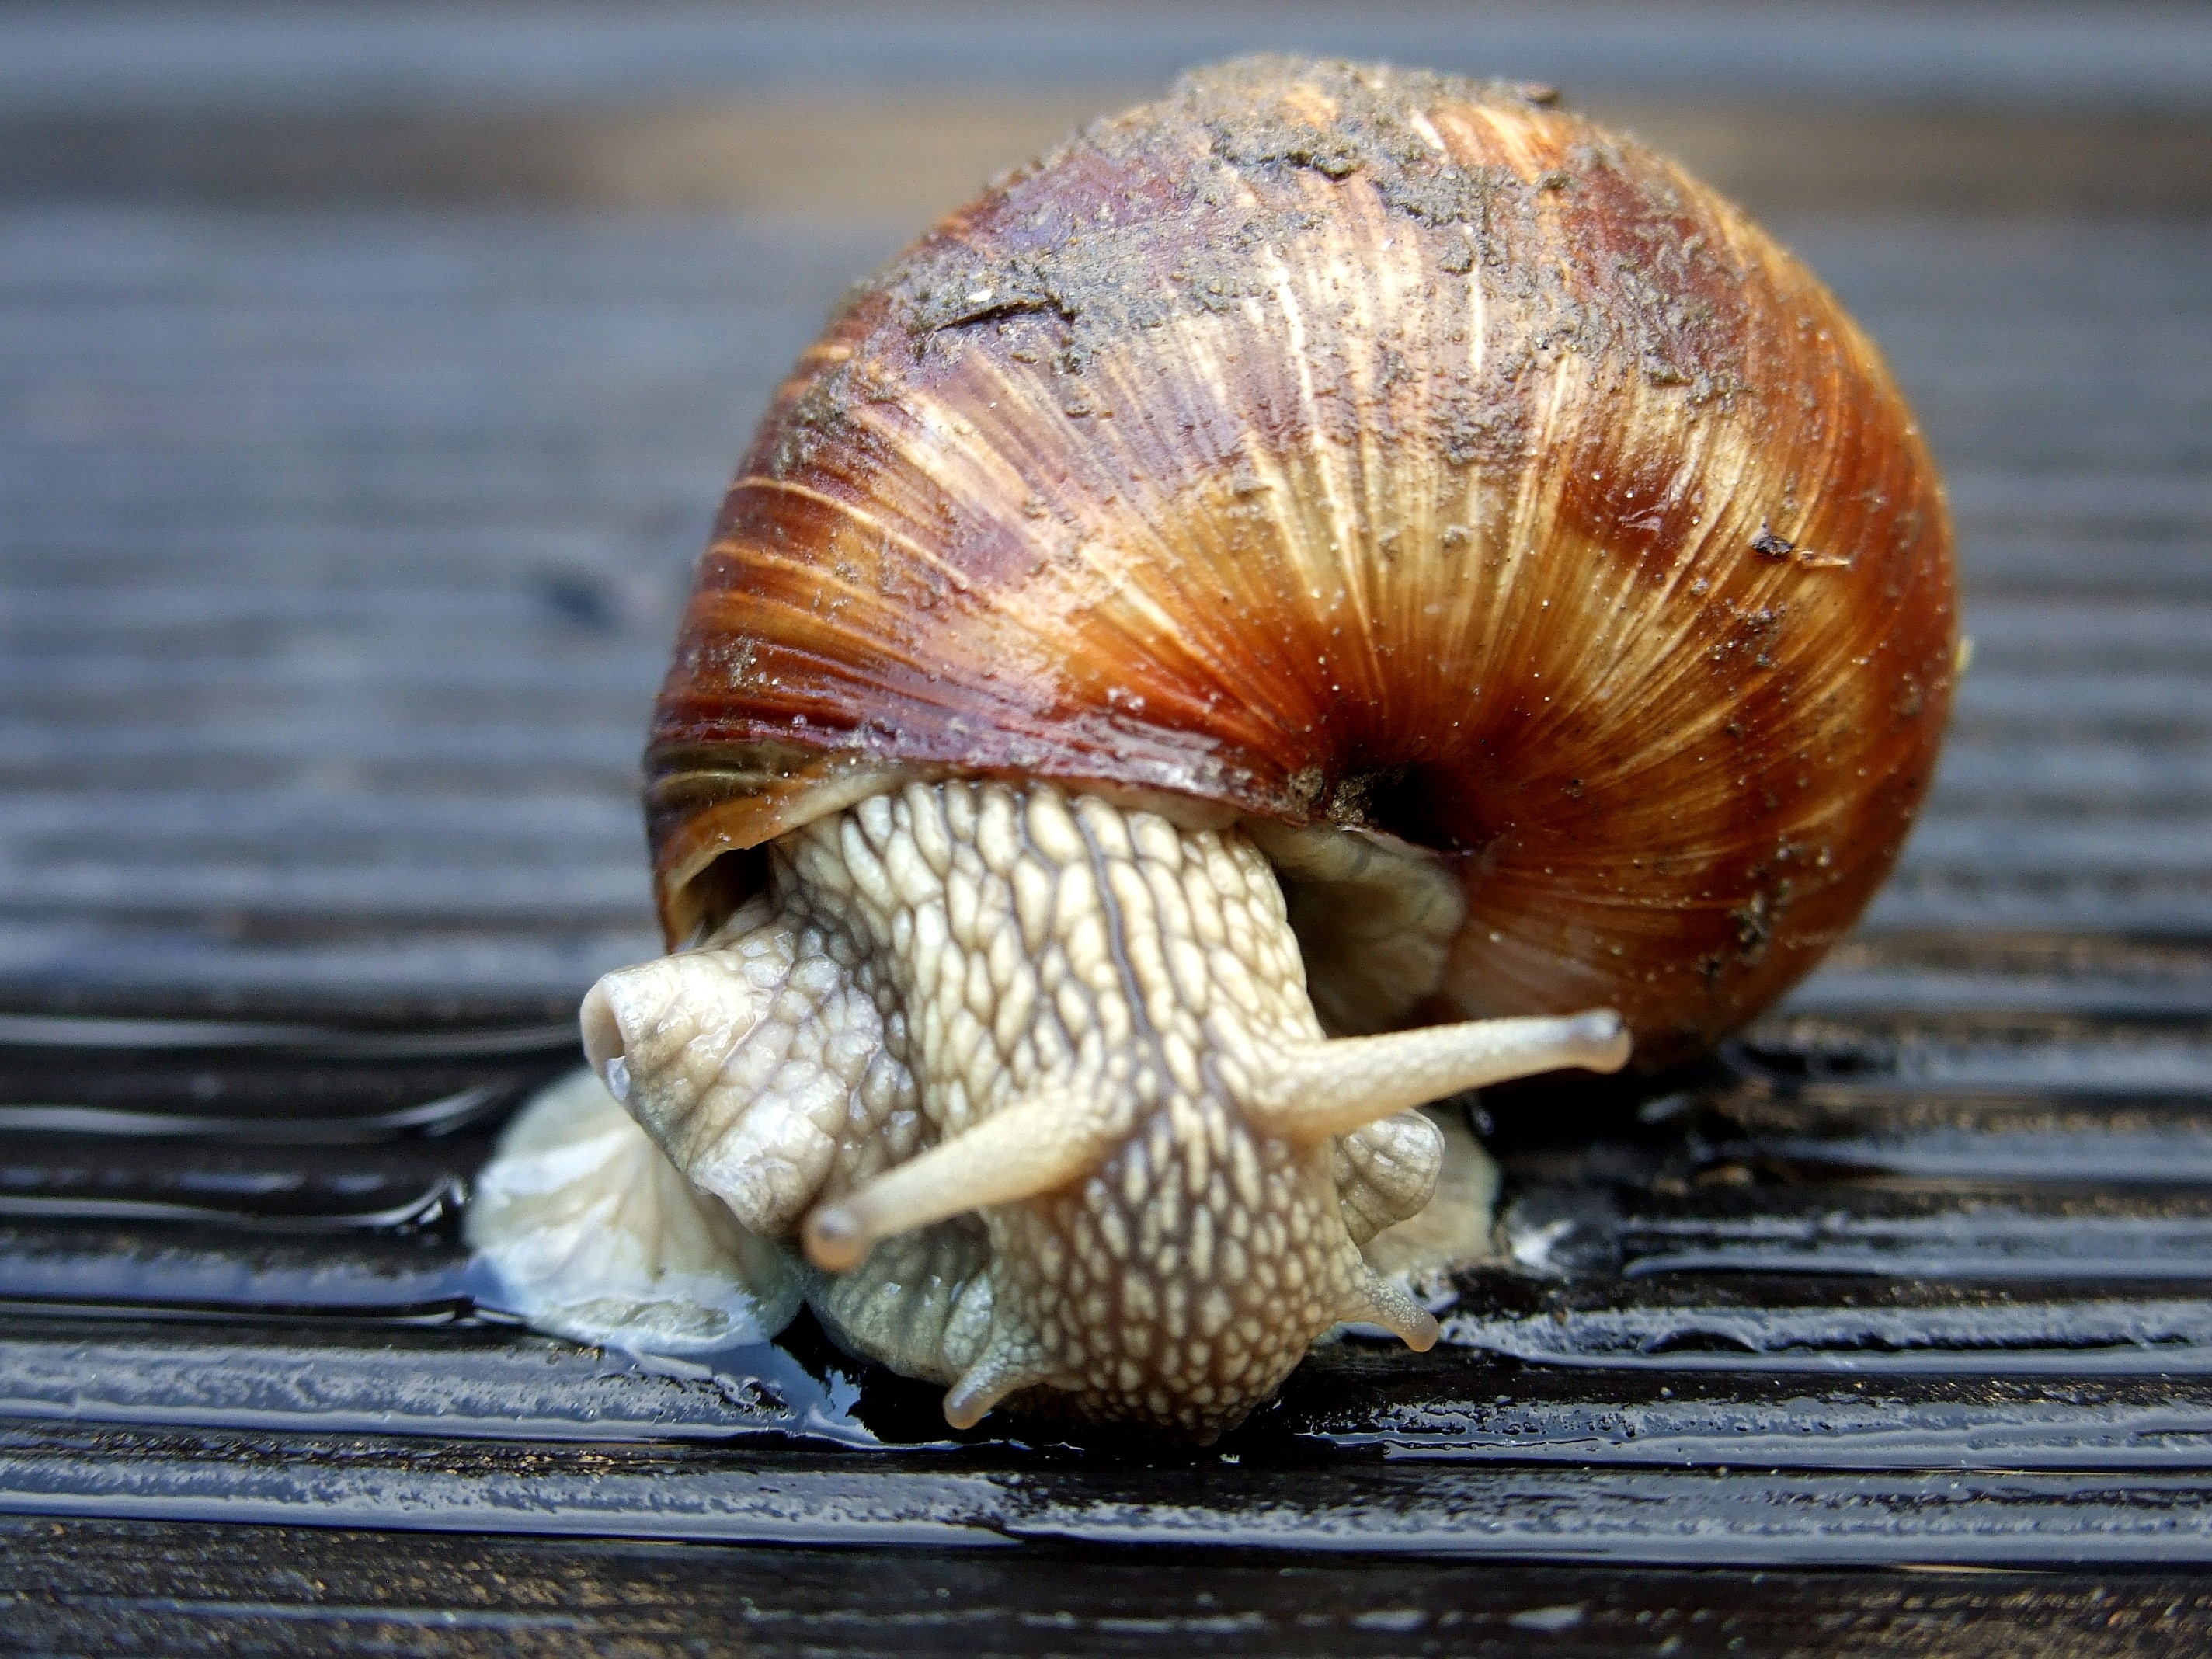
nature, animal, fauna, invertebrate, seashell, close up, crawl, snail, escargot, molluscs, schnecken, macro photography, sea snail, winniczek, snails and slugs